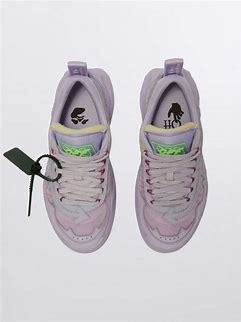
Brand: Off-White
Model: Off Odsy 1000